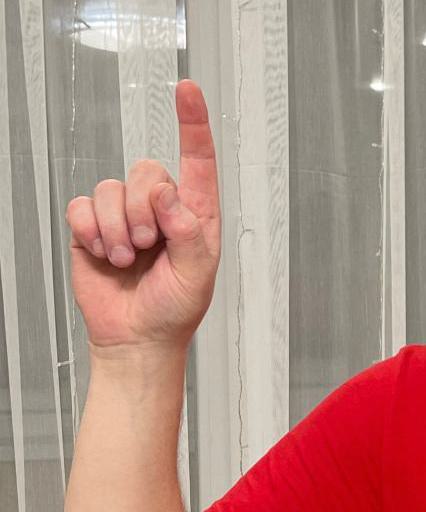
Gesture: one